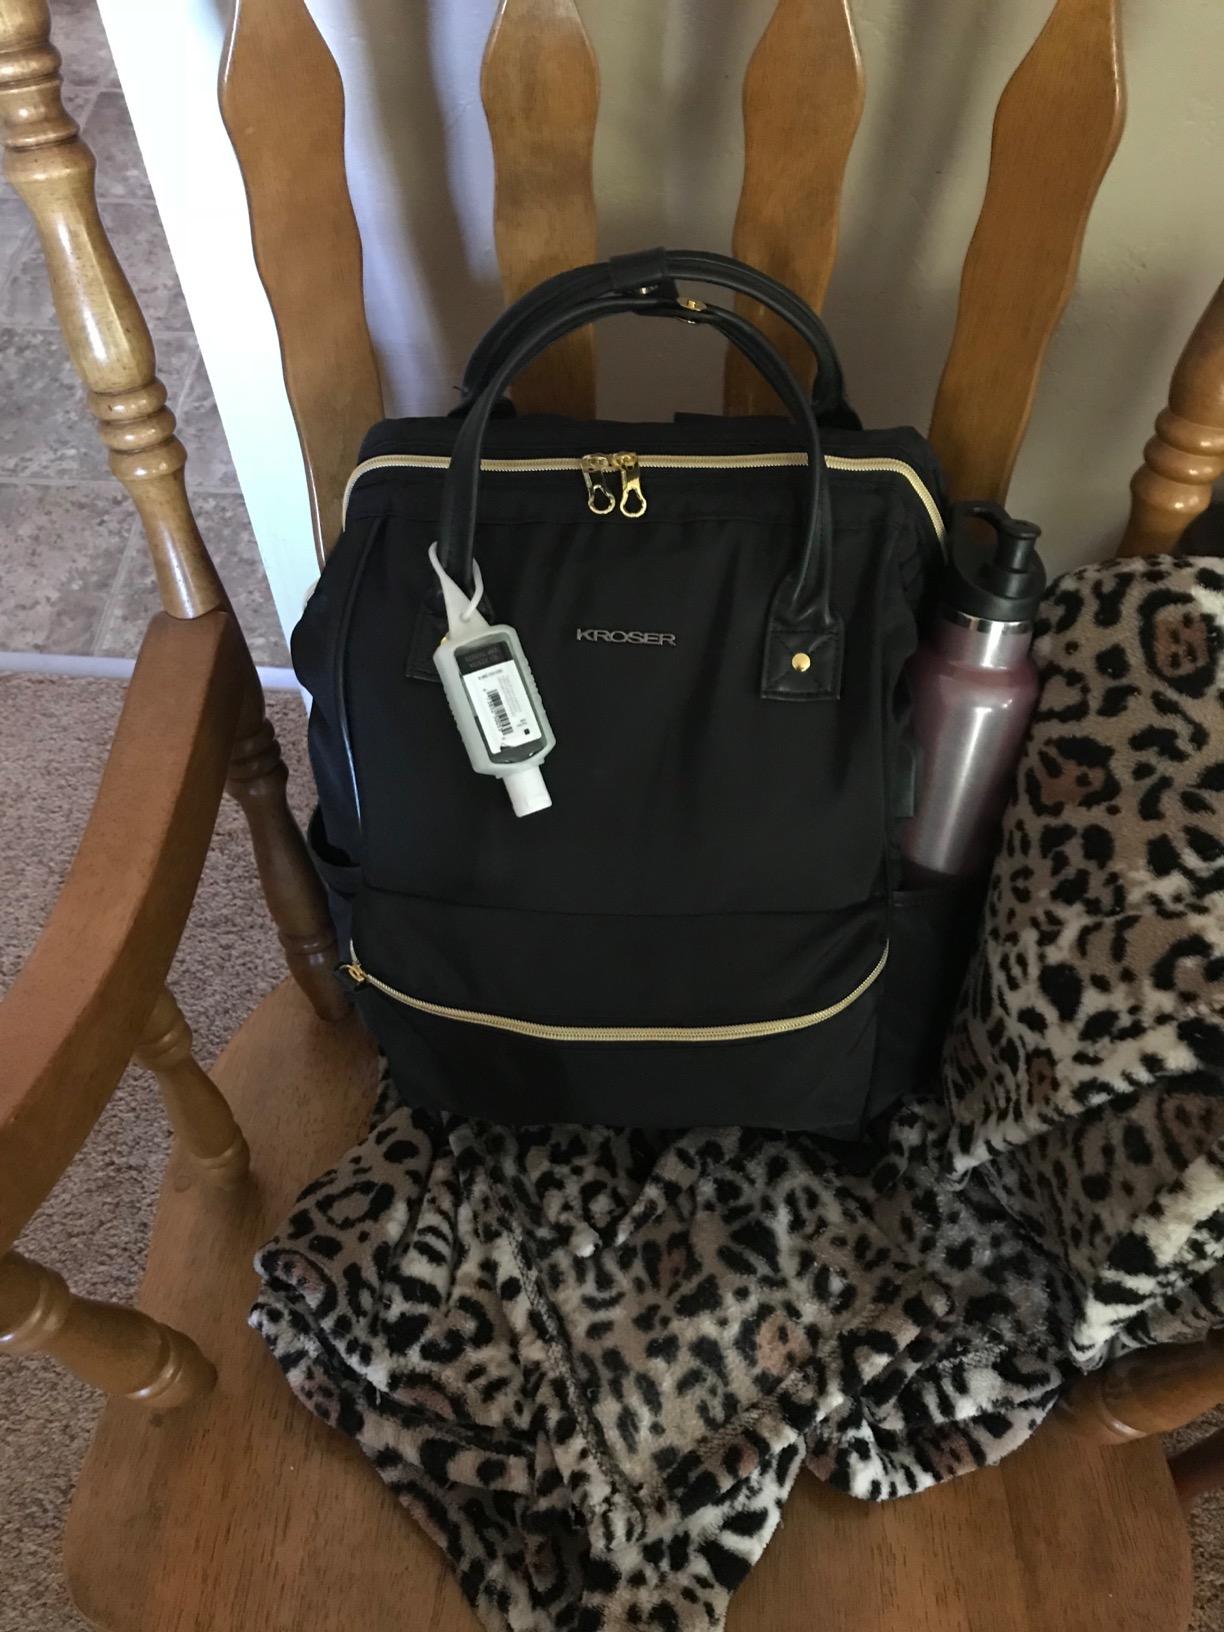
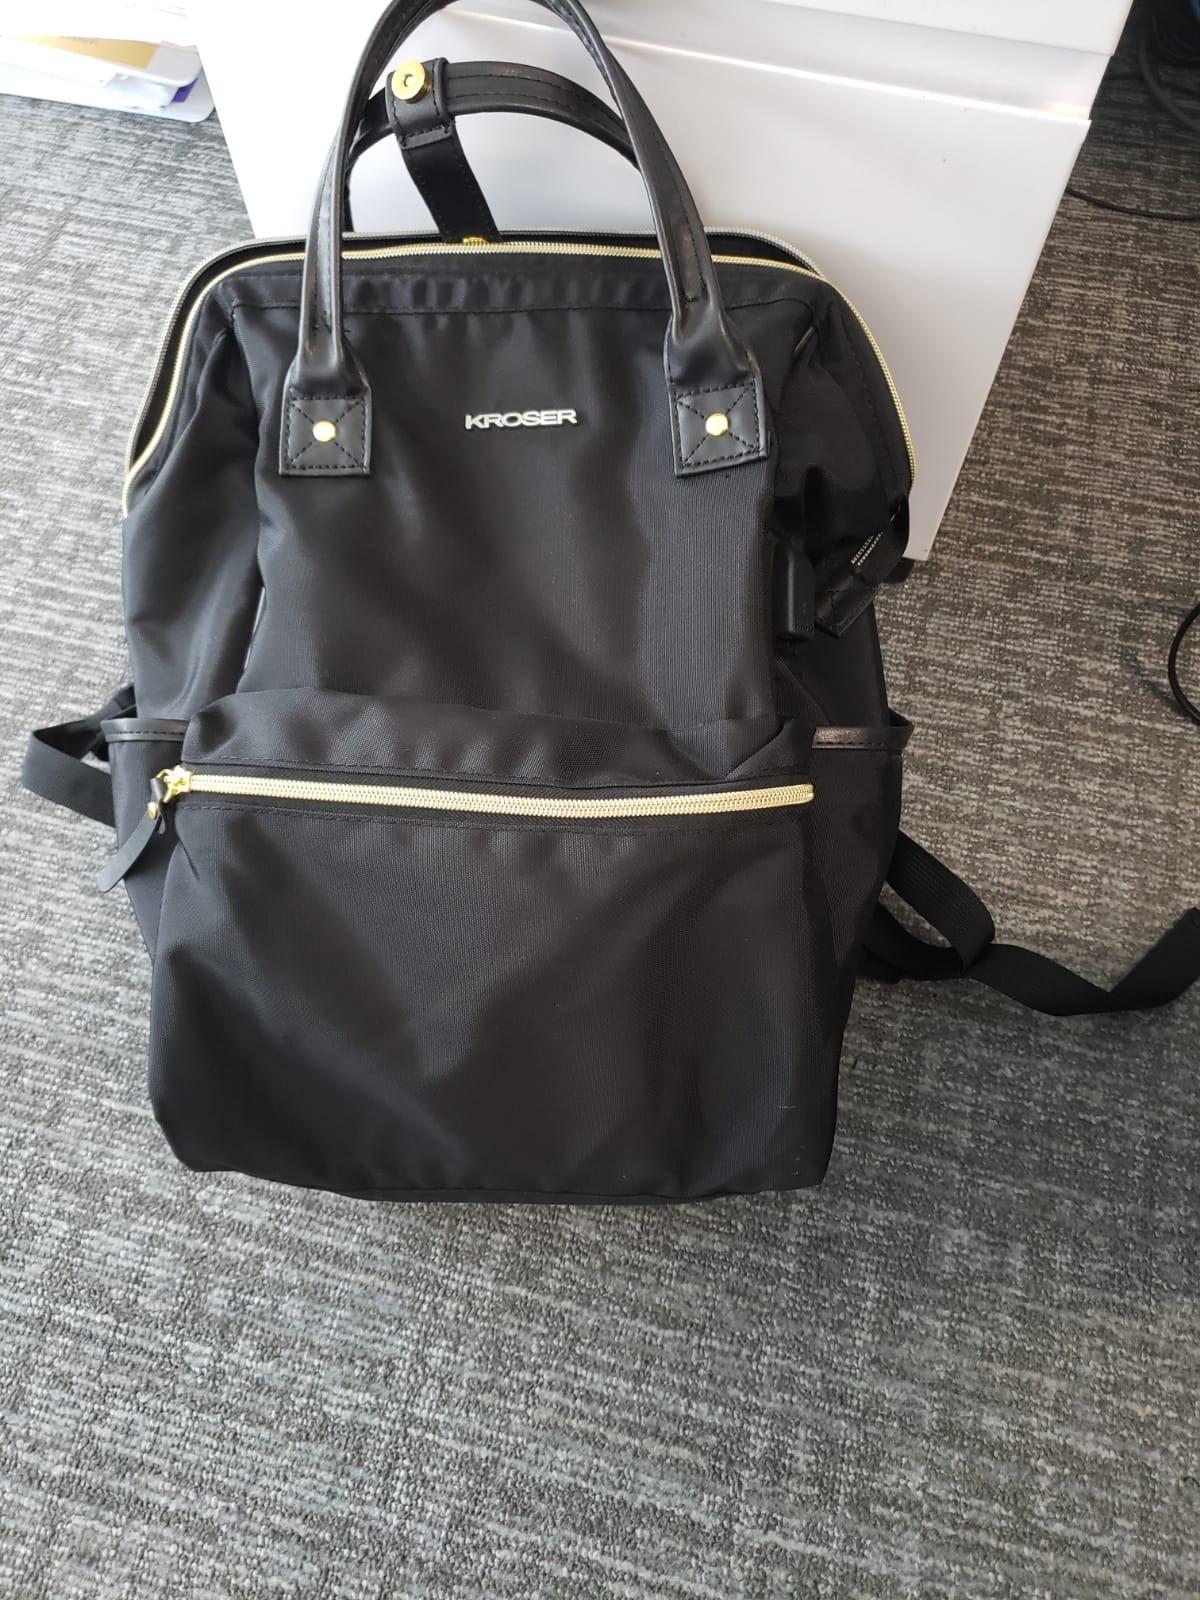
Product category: bag
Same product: yes